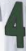
Number: 4